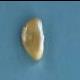
Maize quality: Bad